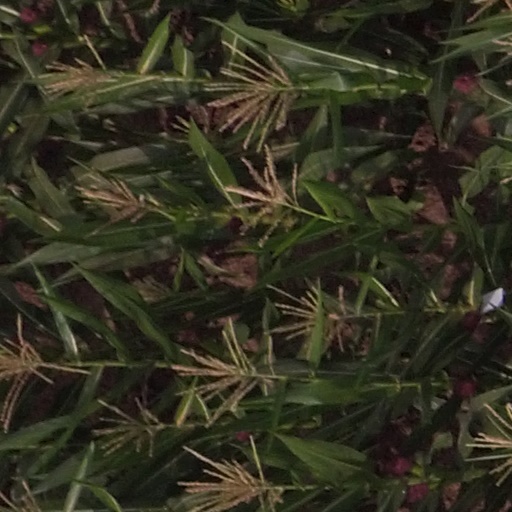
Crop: maize; corn